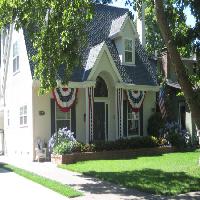
Weather: sun or clear